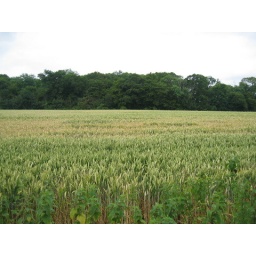
Corn in the field by the side of our house - I DREAD corn years...... the spiders are HUGE!